Zijingshan station

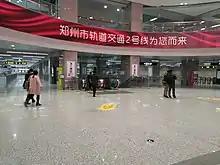
Concourse of the station

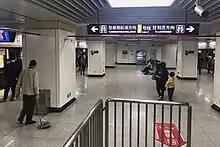
The platforms of Line 2

The station has 4 levels underground. The concourse is on the B2 level. The platforms for Line 1 and Line 2 are both island platforms. The B3 level is for the platforms of Line 1 and the B4 level is for the platforms of Line 2.